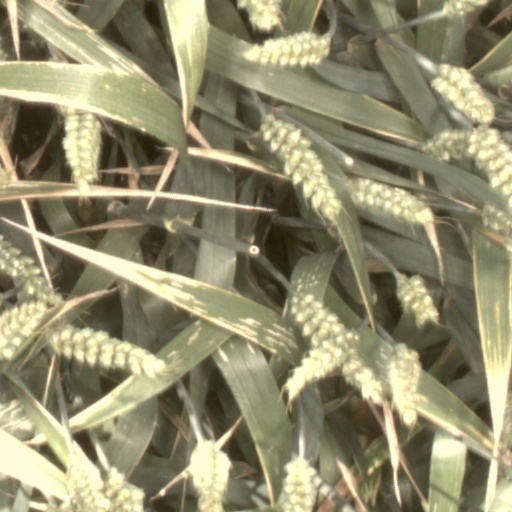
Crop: wheat